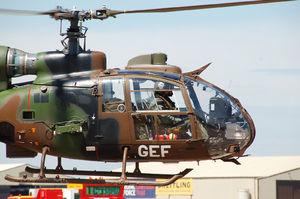
La Gazelle est un hélicoptère léger polyvalent de construction métallique conçu dans la deuxième moitié des années 1960 par Sud-Aviation et produit en série à partir du début des années 1970 par la Société nationale industrielle aérospatiale en collaboration avec Westland Helicopters. Déclinée en deux versions commerciales principales, la majeure partie de sa production fut destinée aux armées